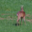
Label: deer